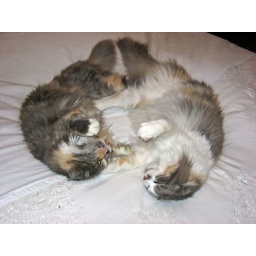
The girls love to wrestle. I just happen to catch them on the bed in a heated battle of the Stars!!